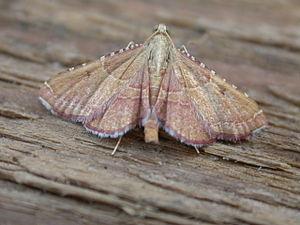
Endotricha flammealis
Endotricha flammealis est une espèce de lépidoptères de la famille des Pyralidae que l'on trouve en Europe.